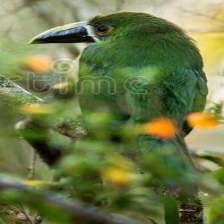
Species: BLUE THROATED TOUCANET
Scientific name: AULACORHYNCHUS CAERULEOGULARIS
ImageNet parent category: toucan